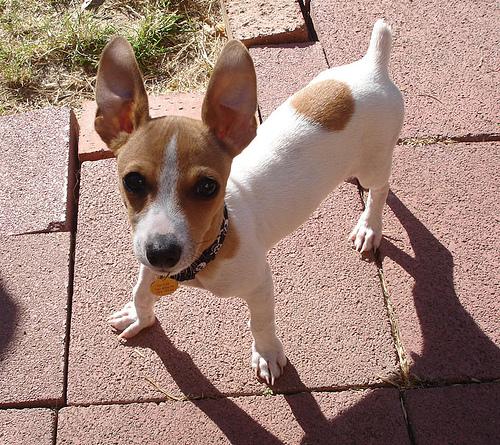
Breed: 237-n000095-toy_terrier